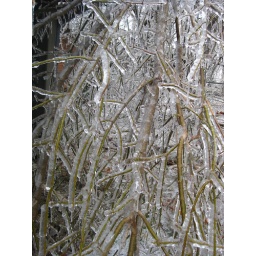
This is part of a tree that fell in the storm it couldn't bare the weight of all the ice.